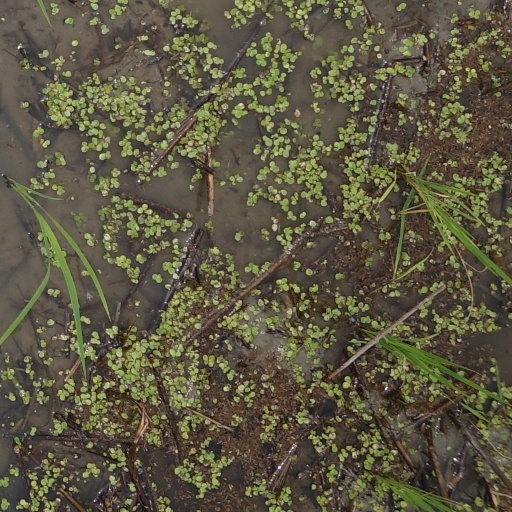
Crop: rice